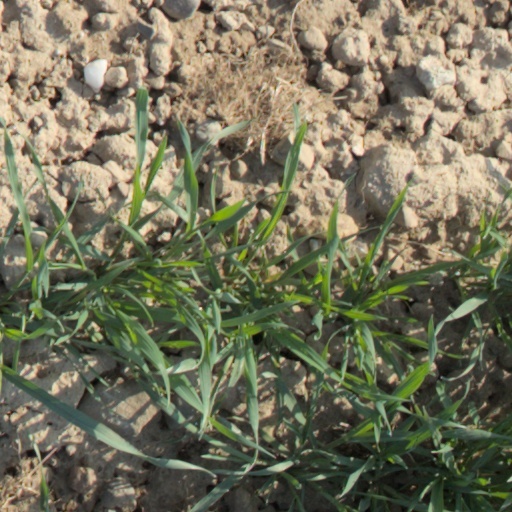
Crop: wheat